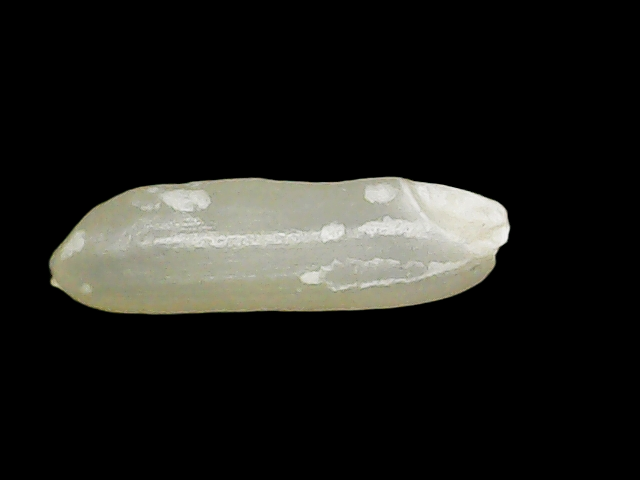
Rice variety: Binadhan7